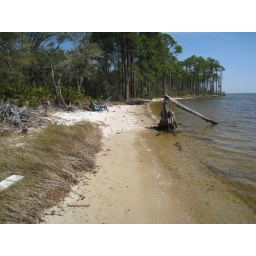
Campbell and Sabina playing at the beach in front of the house